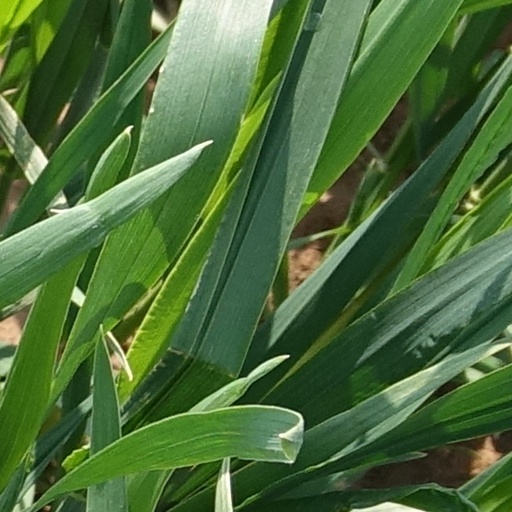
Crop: wheat